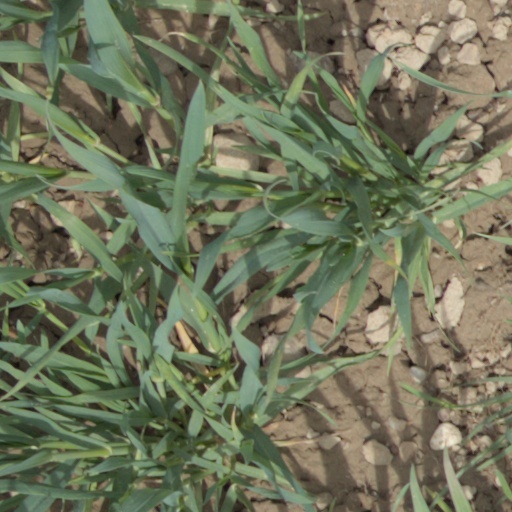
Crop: wheat